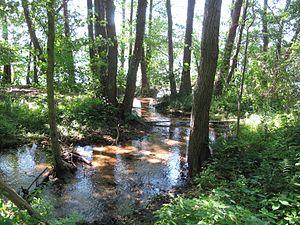
Les forêts mixtes d'Europe centrale forment une écorégion terrestre définie par le Fonds mondial pour la nature, qui appartient au biome des forêts de feuillus et forêts mixtes tempérées de l'écozone paléarctique. Elle recouvre les plaines centrales d'Europe centrale, depuis l'est de l'Allemagne et les rivages de la mer Baltique jusqu'à la Valachie roumaine et à l'oblast de Bryansk en Russie. Elle comprend de larges portions de la Pologne, de la Lituanie, de la Biélorussie et de l'Ukraine, ainsi qu'une extension en République tchèque.